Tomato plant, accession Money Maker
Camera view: tilt-top (135 deg); turntable rotation: 30 degrees
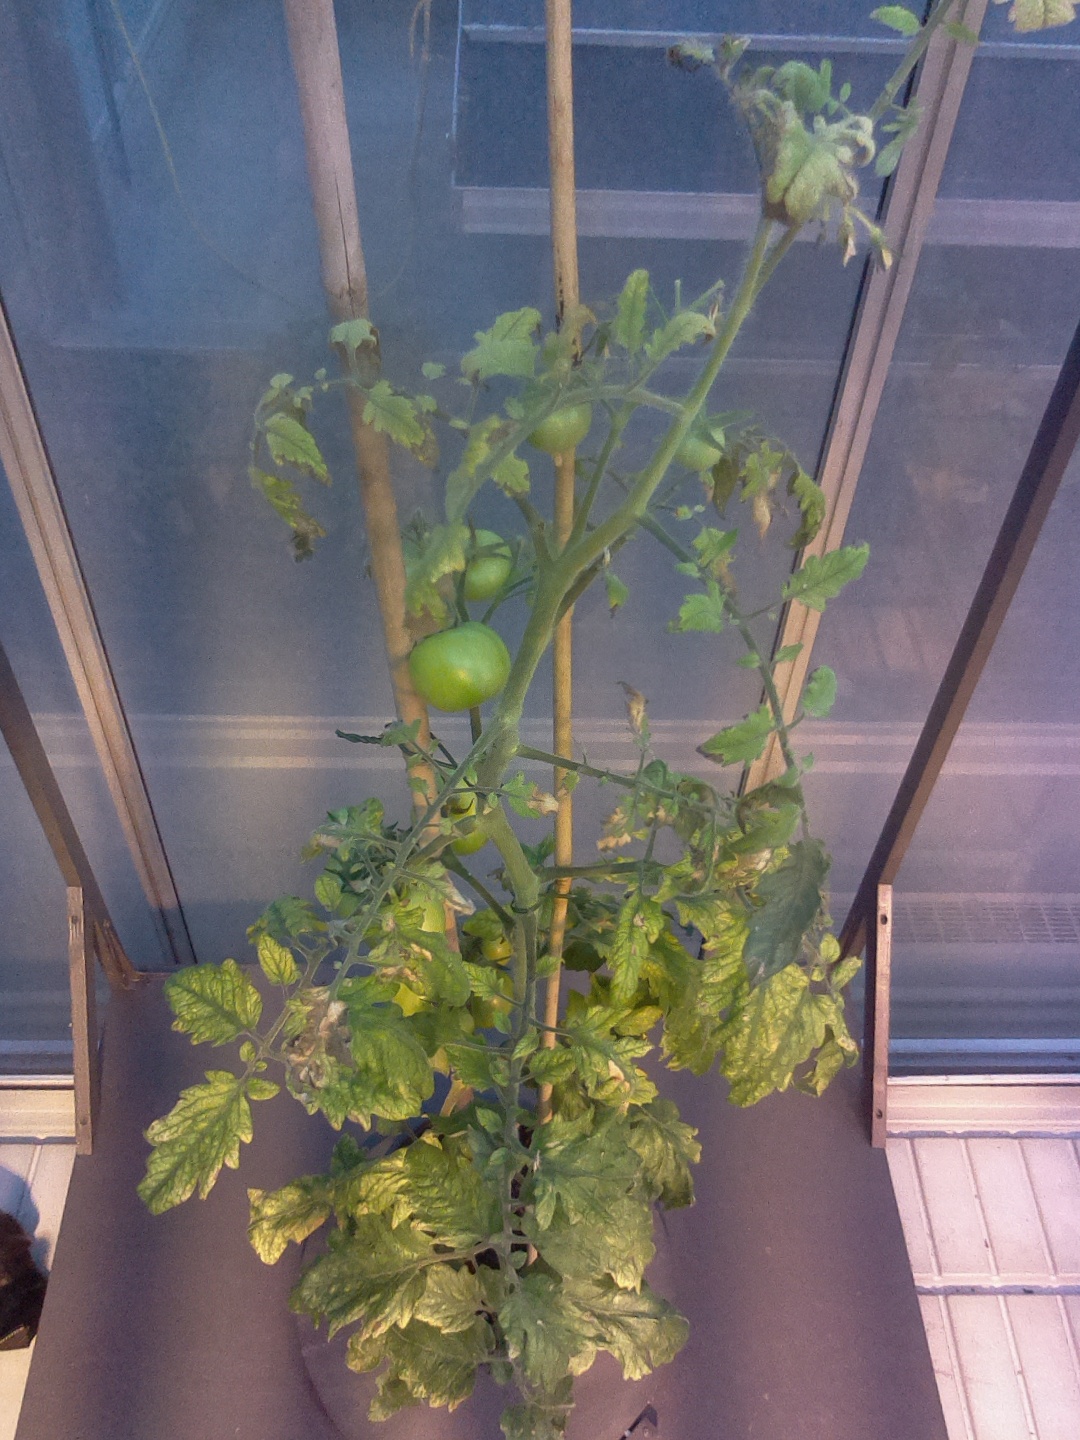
BBCH growth stage 77: 70%-80% of final fruit size